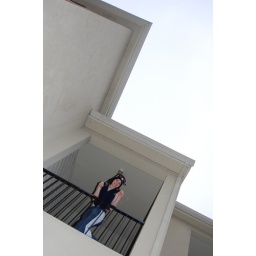
Smiling girl in the tower